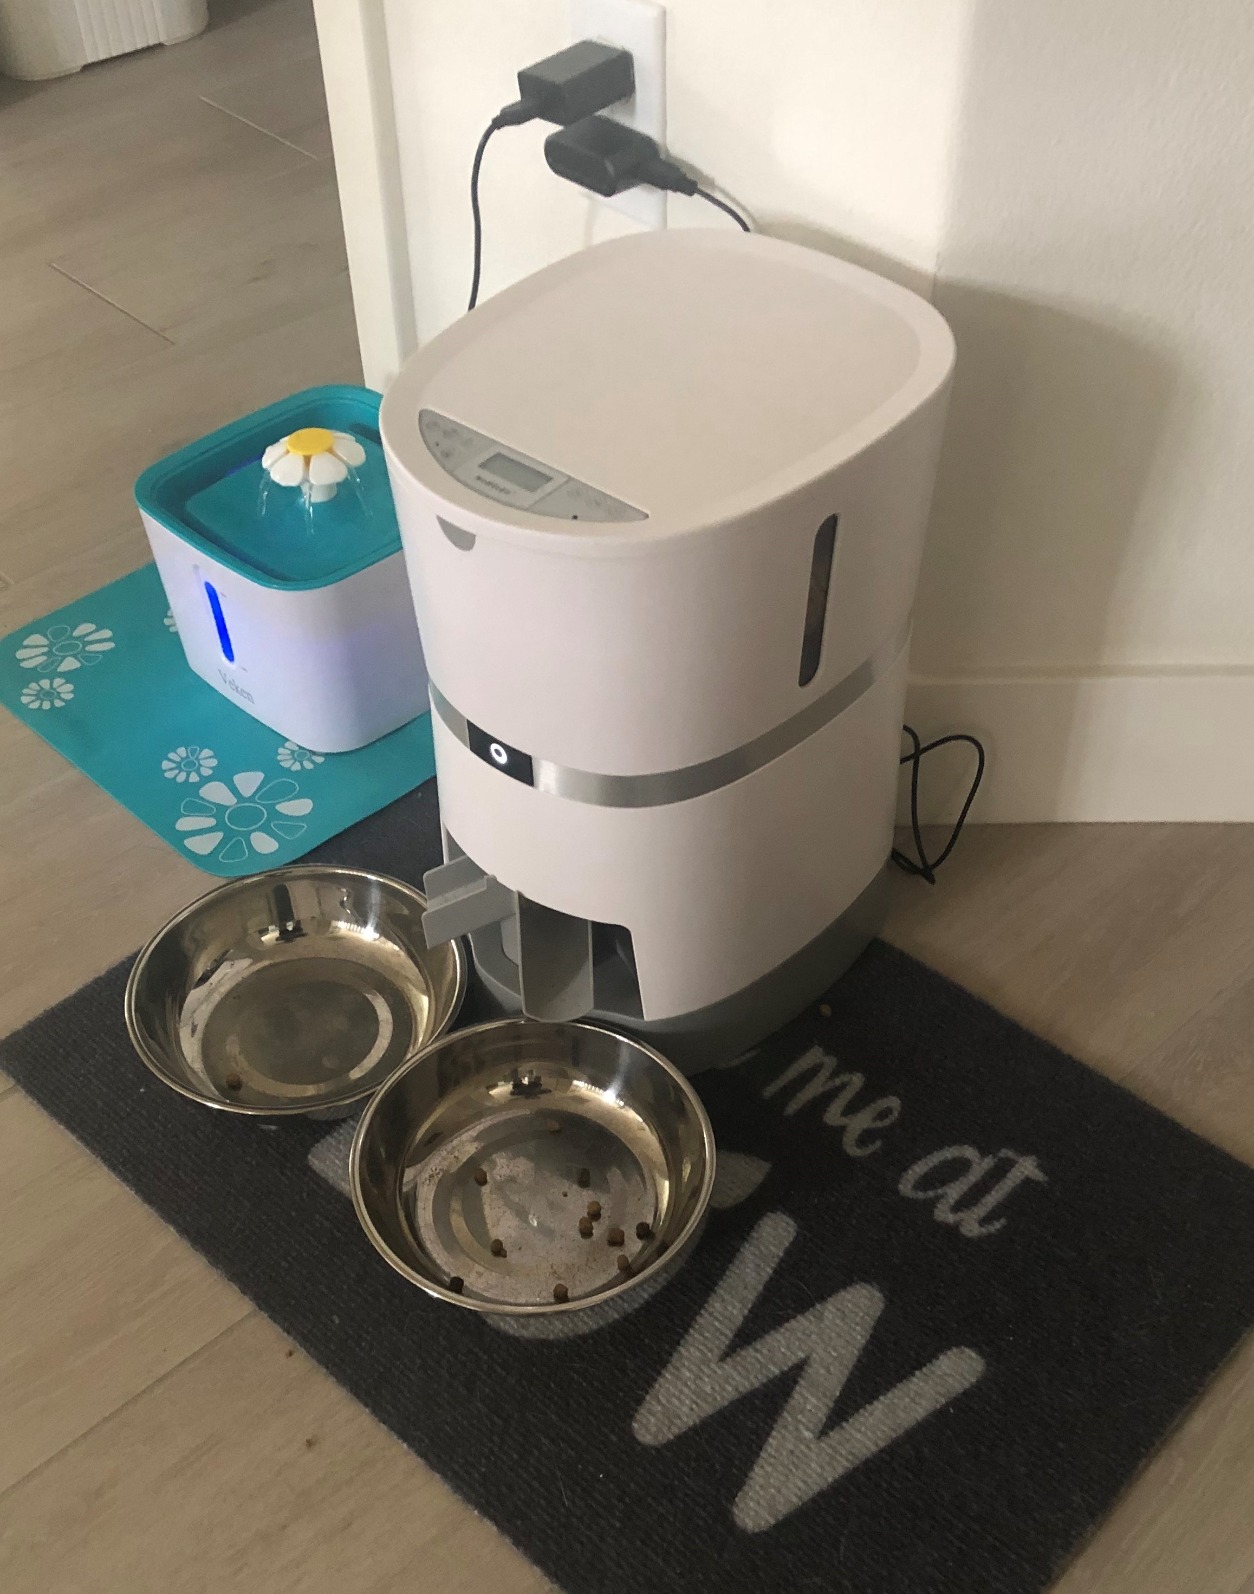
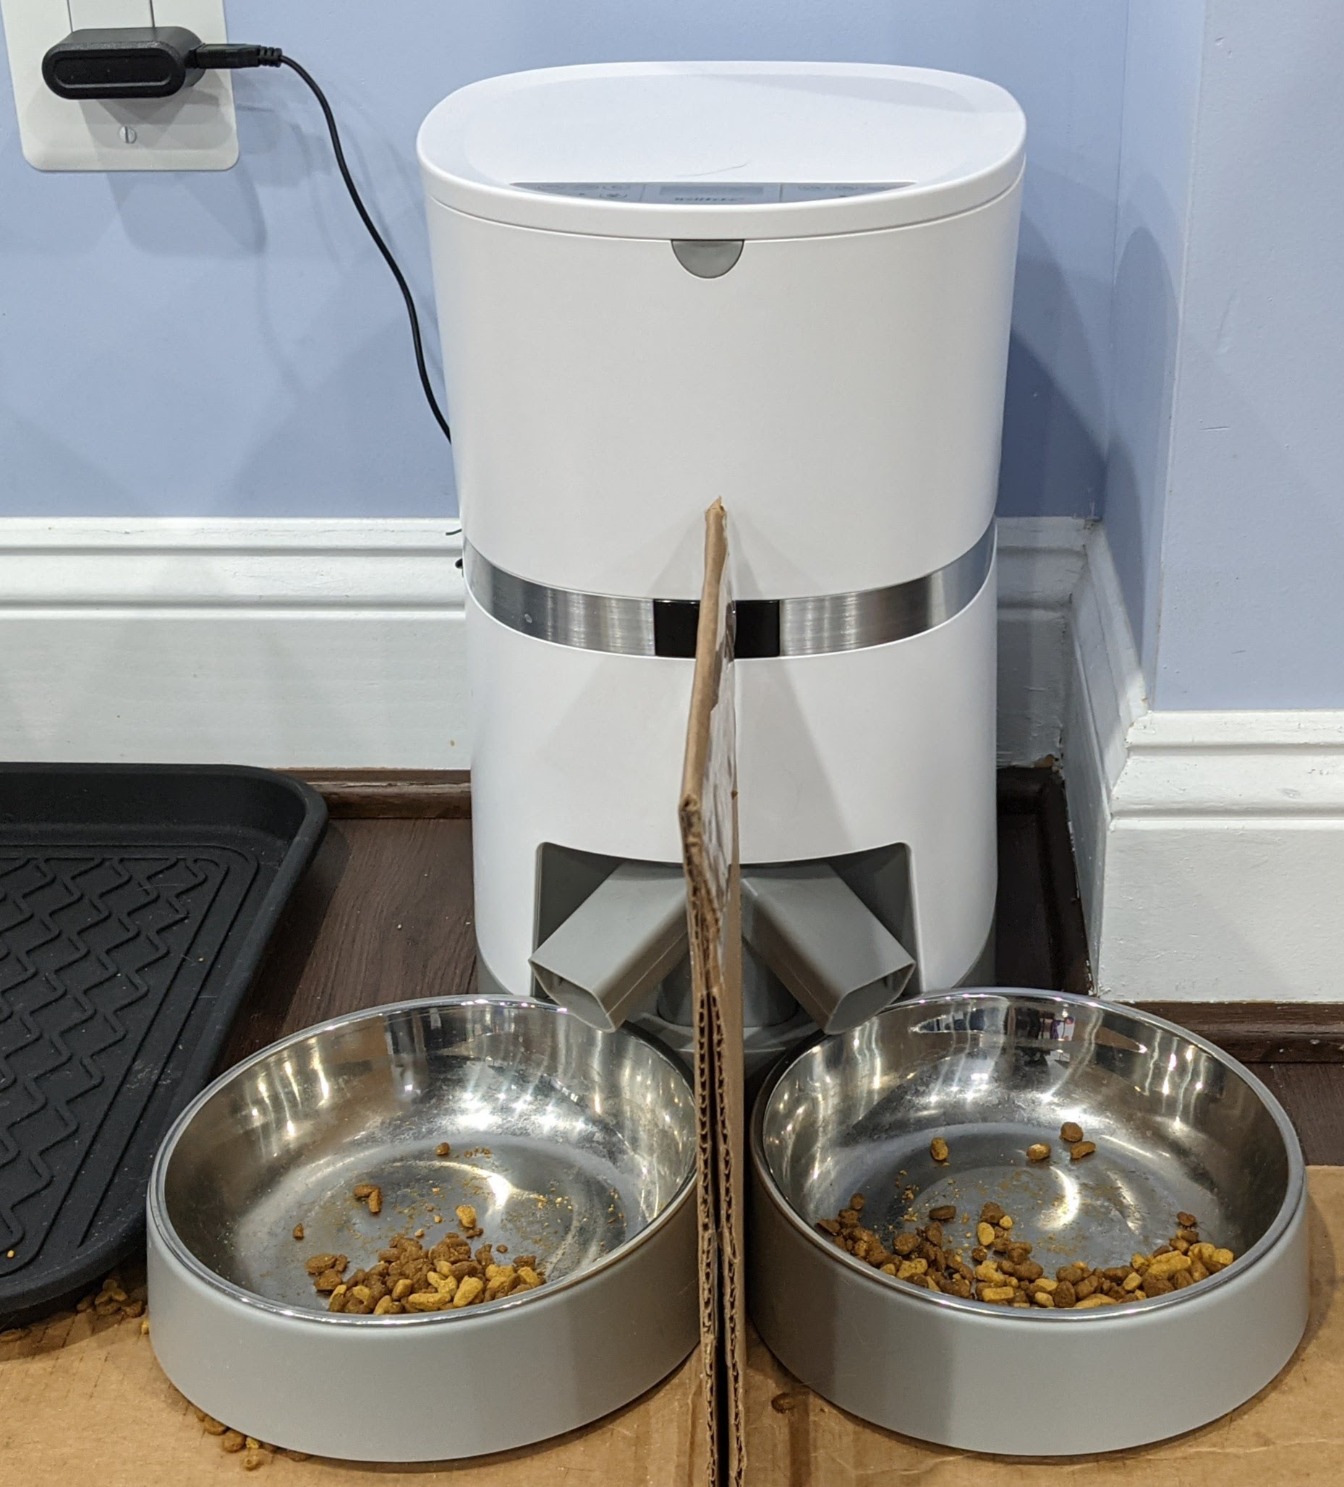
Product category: items_feeder
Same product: yes